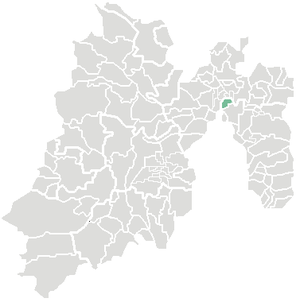
Coacalco de Berriozábal est une municipalité de l’État de Mexico au Mexique.